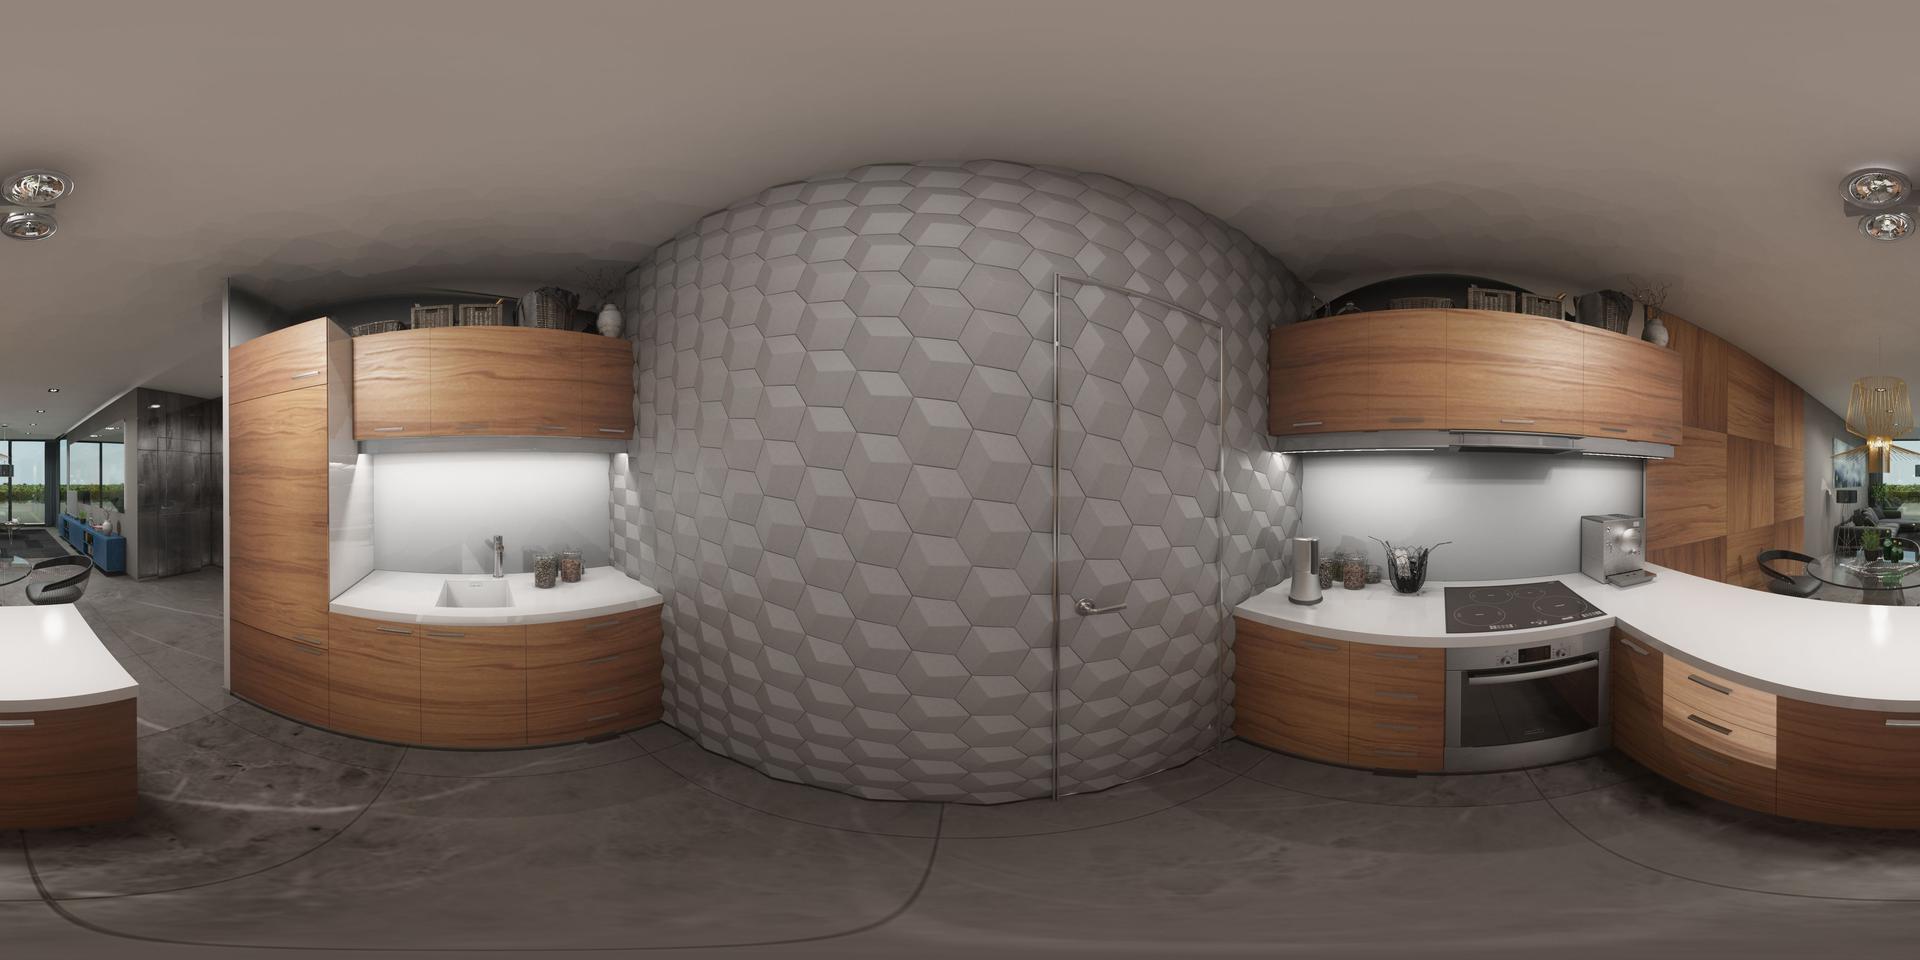
Referred object: the stainless steel oven under the cooktop

Referred object: the hexagonal tiled curved wall

Referred object: the stovetop to the right of the sink